Men on the Bridge

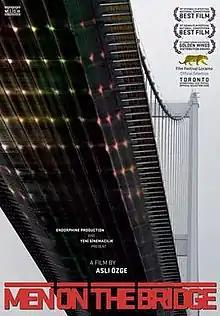
Theatrical poster

Men on the Bridge is a 2009 Turkish drama film directed by Aslı Özge. The film, which tells about the young generation who lives in the suburbs of Istanbul and come to the center of the city to make a living, follows a rose seller, a taxi driver and a traffic police officer whose lives unknowingly intersect every day on the Bosporus Bridge in Istanbul. It "wowed the audience in last year's Locarno and London Turkish film festivals, and won Best Film awards at last year's Istanbul International and Golden Cocoon film festivals", according to Emrah Güler, writing in "Turkish Daily News".